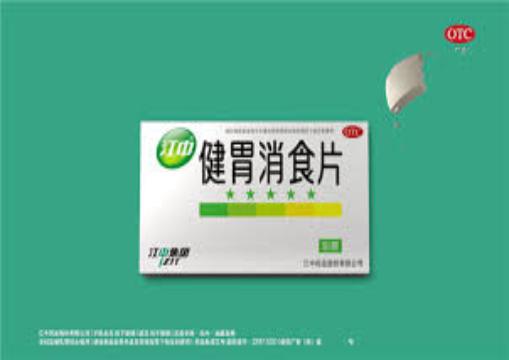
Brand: jiang zhong
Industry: Medical